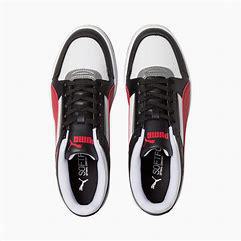
Brand: Puma
Model: Rebound Joy